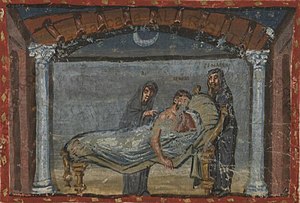
Penater
Æneas og penaterne, manuskript fra 300-tallet.
Penater var i romersk mytologi guddommelige væsner, som bevogtede husets forråd og i overført betydning over hele familiens velstand. Oprindeligt to guddomme i hjemmets forrådskammer.